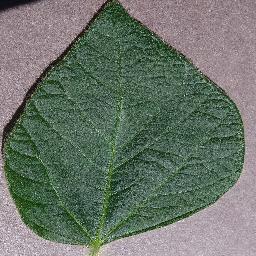
Label: Soybean___healthy